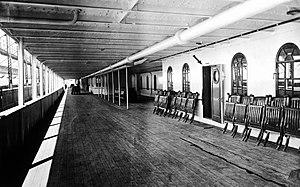
Le pont promenade de l'Olympic, jumeau du Titanic, sur le pont A. A bord du Titanic, cette partie était vitrée. La flèche indique l'entrée du Grand Escalier.
Les installations de première classe du Titanic, paquebot transatlantique ayant fait naufrage le 15 avril 1912, sont réputées pour leur luxe et leur diversité. Situées au cœur du navire, là où les vibrations des machines se font le moins sentir, elles sont destinées à accueillir les passagers les plus fortunés. On trouve ainsi des installations pour divertir les sportifs, des restaurants et cafés, et plusieurs salons. Les passagers peuvent également se prélasser sur le pont du navire et y pratiquer des jeux de plein air. Les cabines offrent aussi un confort certain et arborent une grande diversité de styles architecturaux de différentes époques. Cependant, et bien que ce ne soit pas inhabituel à l'époque, toutes ne sont pas équipées de salles de bain.
Les canots de sauvetage du Titanic sont des embarcations placées à bord du paquebot afin de permettre l'évacuation et le transbordement de ses passagers en cas d'incident. Le Titanic disposait de vingt canots, dont seize en bois et quatre pliables. Ils avaient une capacité de 1 178 passagers, alors que le navire pouvait transporter jusqu'à environ 3 500 personnes. Des passagers et membres d'équipage présents à bord du paquebot lors de son naufrage dans la nuit du 14 au 15 avril 1912 y ont été chargés, et ils auraient contenu entre 705 et 712 des 2 200 personnes qui se trouvaient dans le navire. Treize canots ont été remontés à bord du Carpathia et ramenés à New York, puis restitués à la White Star Line. Leur sort est par la suite inconnu.